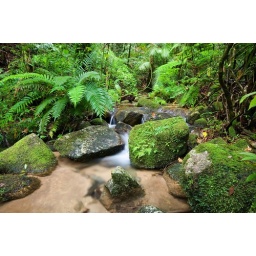
Wooroonooran National Park, Queensland, Australia. A crystal clear creek running through the rainforest near Josephine Falls.